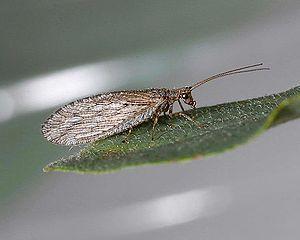
Les hémérobiidés forment la plus grande famille de l'ordre des Neuroptera. Les adultes et les larves sont des prédateurs généralistes. Plusieurs espèces d'hémérobes sont considérées comme des insectes bénéfiques dans le domaine de l'agriculture. Ces insectes peuvent être confondus avec les membres de la famille des Chrysopidae.
Le genre Hemerobius regroupe des insectes névroptères prédateurs de la famille des hémérobiidés, dont les larves et les adultes ont pour proies principalement les acariens, les cochenilles, les psylles, les pucerons, les thrips, les œufs de lépidoptères et d'aleurodes sur les arbres fruitiers, la vigne et les grandes cultures.